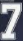
Number: 7